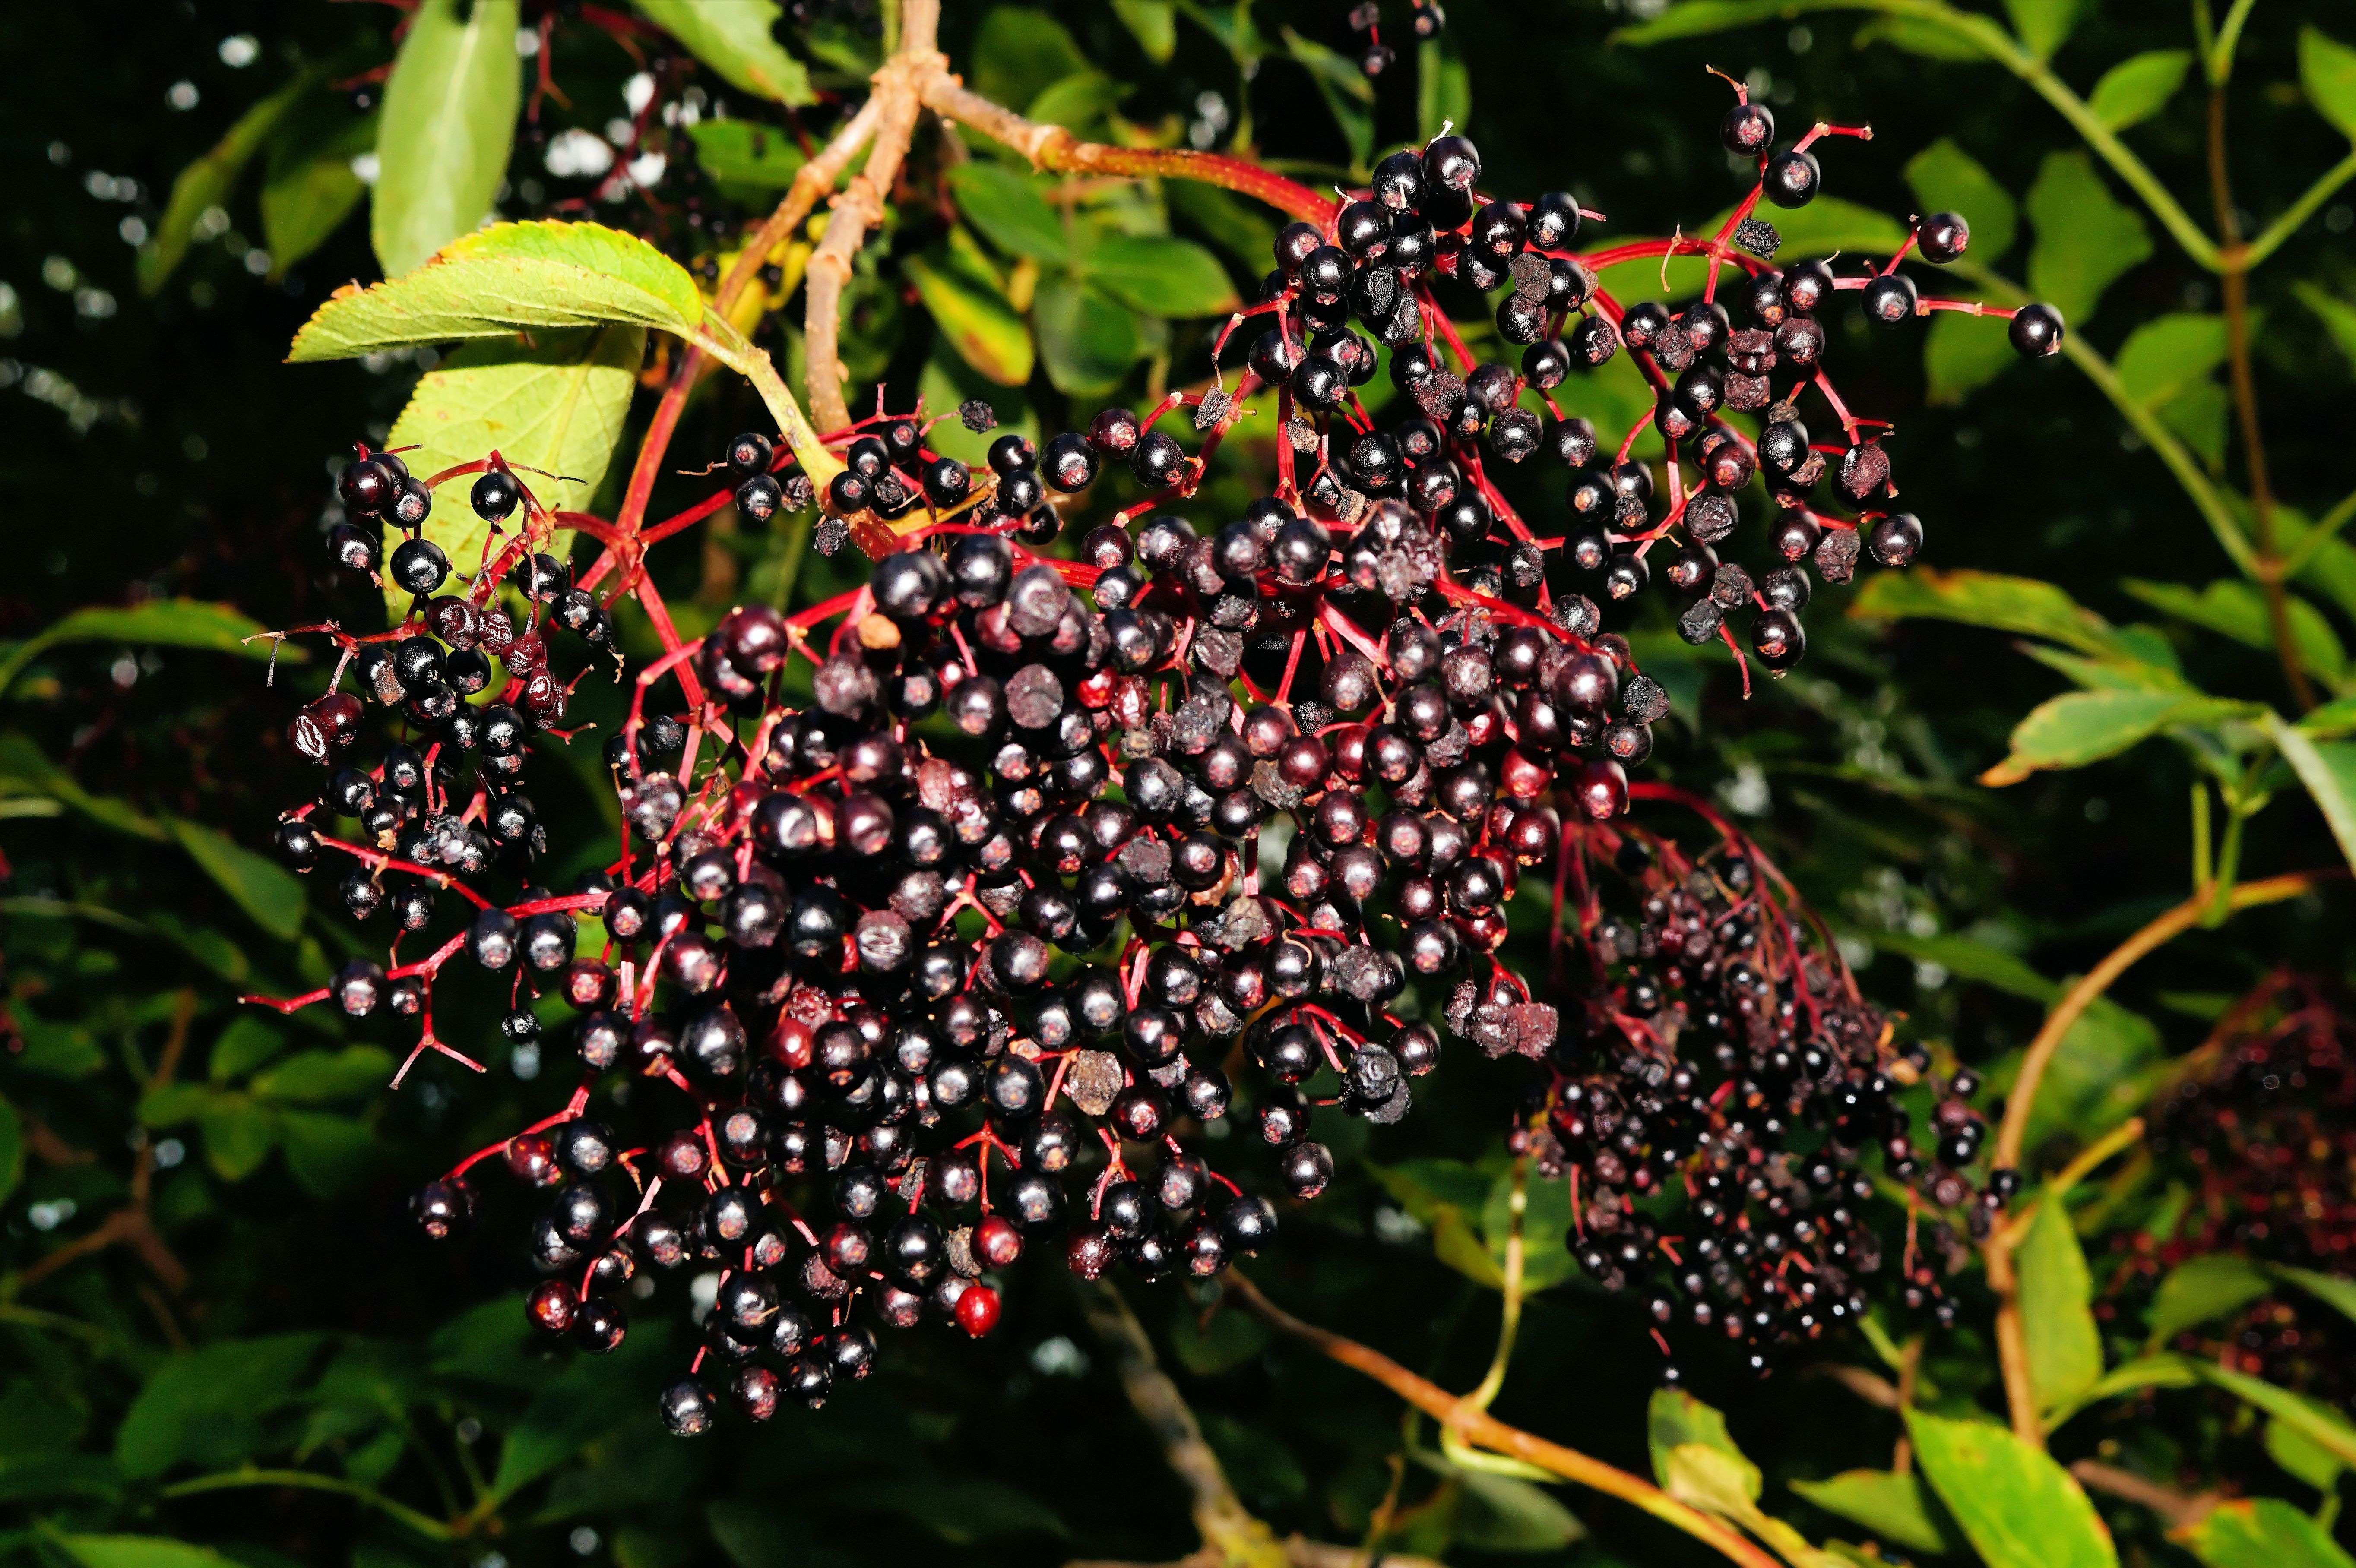
tree, plant, fruit, berry, leaf, flower, bush, food, produce, evergreen, botany, black, flora, blackberry, elder, berries, shrub, fruits, ornamental, bramble, vitamins, sour, flowering plant, elderberry, huckleberry, black elderberry, elderberries, chokeberry, land plant, red mulberry, lilac berry